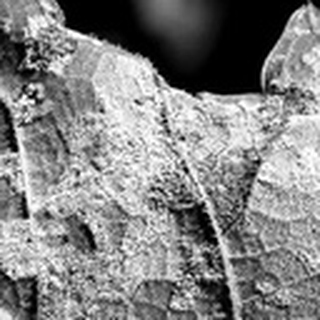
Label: cotton_powdery_mildew